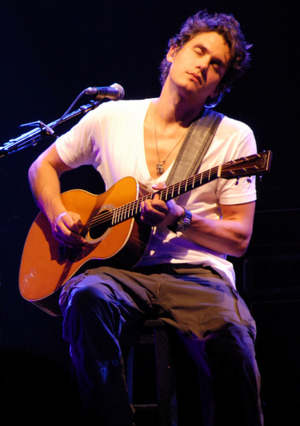
John Mayer
John Mayer, 2007
John Clayton Mayer er en amerikansk musiker og producer. Han blev født i Bridgeport, Connecticut og voksede op i Fairfield. Han gik en overgang på Berklee College of Music i Boston, men droppede ud og flyttede til Atlanta i 1997. Nu bor han i Montana.